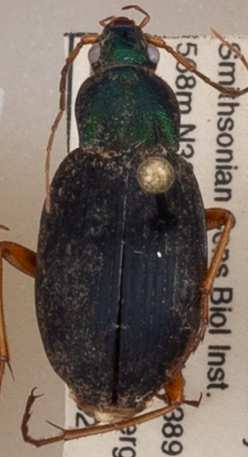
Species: Chlaenius aestivus
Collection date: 2022-06-02
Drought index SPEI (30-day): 2.09
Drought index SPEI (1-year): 0.534
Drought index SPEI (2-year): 0.8